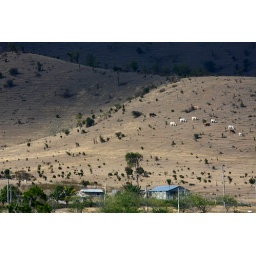
Livestock spotted in the foothills of the Sierra Maestra mountain range